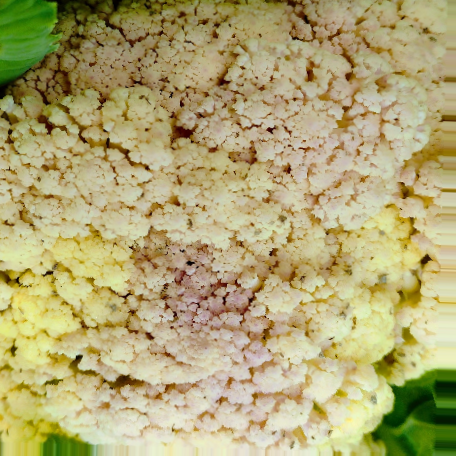
Label: Bacterial spot rot